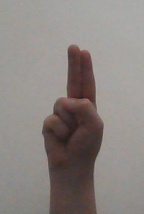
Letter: taa